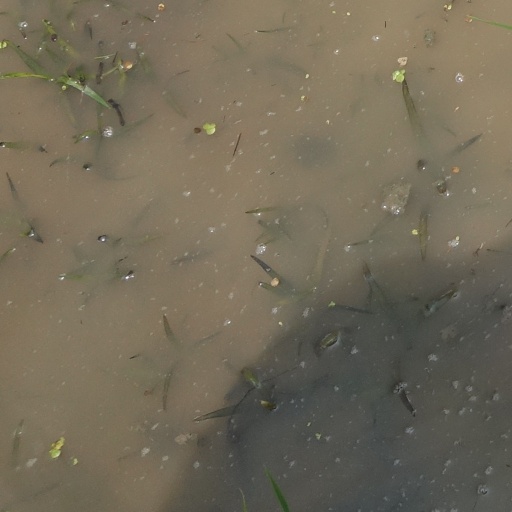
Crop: rice